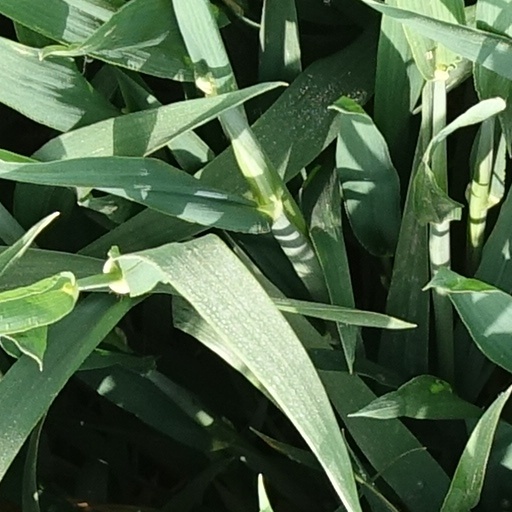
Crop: wheat